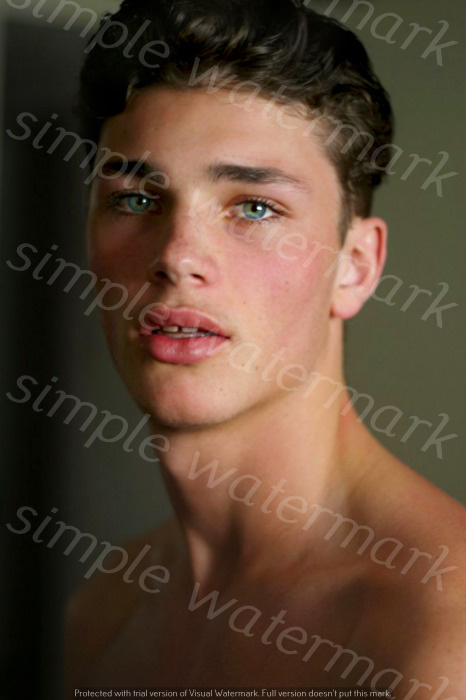
Label: Watermark